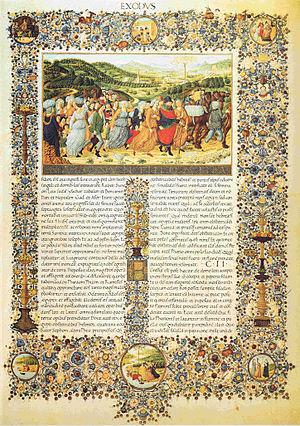
La Bible de Frédéric de Montefeltro ou Bibbia Urbinate est un manuscrit enluminé contenant le texte de la Vulgate. Il a été réalisé à Florence de 1476 à 1478 sur commission de Frédéric III de Montefeltro. Il est actuellement conservé à la Bibliothèque apostolique vaticane